Thomas Menino

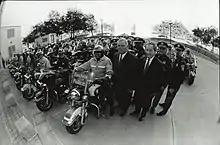
Menino with members of the Boston Police Department

Menino was a supporter of gay rights. By the time he was elected mayor in 1993, Menino had already taken the public position of supporting that gay and lesbian couples be allowed to act as foster parents. At the time of his 1993 mayoral campaign, Menino took a position supporting an existing municipal executive order which allowed city employees sick leave or bereavement time in instances in which a domestic partner or other household member has taken ill or died. In 1998, Menino signed an executive order allowing domestic partners and dependents of gay, lesbian, and unmarried municipal employees to receive health benefits from the city. He was among the first mayors in the United States to extend such benefits to same-sex partners of municipal employees. Menino came out in support of same-sex marriage in 2003. At one point, Menino refused to partake in the South Boston St. Patrick's Day parade due to their exclusion of gays. In 2012, Menino headed the Mayors for Freedom to Marry effort. In 2012, Menino came out against having Chick-fil-A open restaurants in Boston, citing their opposition to same-sex marriage and what he called Boston's status as "a leader when it comes to social justice and opportunities for all." Menino would state that he knew there was little he could do as mayor to prevent the company from opening restaurants in the city, but maintained that they were not welcome in the city.